MicroLeague Baseball

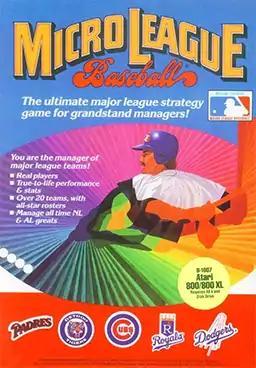

MicroLeague Baseball is a 1984 baseball simulation video game. It was developed and published by MicroLeague. It was released for Amiga, Apple II, Atari 8-bit computers, Atari ST, Commodore 64, and IBM PC compatibles.